Jan Reker

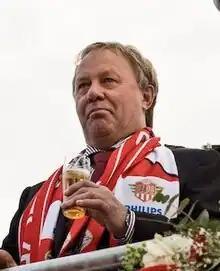

Reker started his coaching career in the Willem II and PSV Eindhoven youth ranks, which was followed up by the assistant manager role at VVV-Venlo and PSV. After half a season as caretaker in 1980, Reker officially served as manager of PSV between 1983 and 1986, winning the Eredivisie title in his last year. He also coached VVV, Roda JC, Willem II and lastly MVV Maastricht.